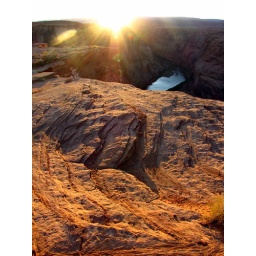
the sun began its dip below the canyon wall immediately after this photo